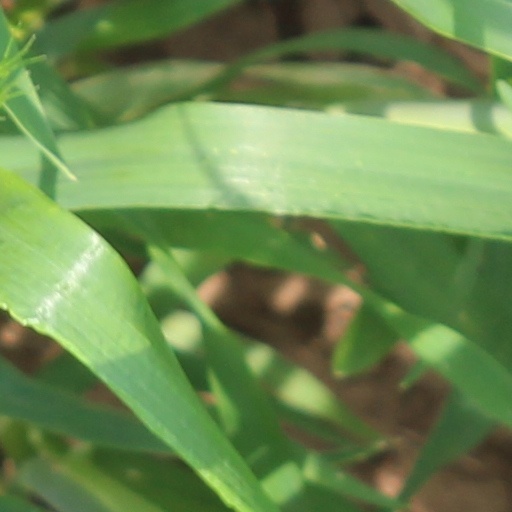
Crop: wheat